2007 Tour de France, Stage 11 to Stage 20

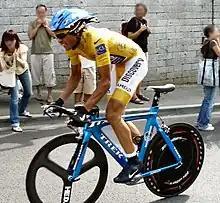
Alberto Contador on stage 19

This was the second time trial stage, with long straight stretches, some beautiful sections of unbending road and some slight inclines (with one located about 600 m to the finish line). It was clear that time-trial specialists would be the center of attention. After an impressive performance during the Pyrenees crossing and the capture of the yellow jersey due to Michael Rasmussen's dismissal, Alberto Contador expressed his concerns about being beaten in the final time trial of the competition. Before the riders located above the 20th place started, Belgian Leif Hoste set a time of 1h 05' 32", making him the 1st ranked rider of the stage for a long period of time. Nonetheless, with the start of the favourites for the stage, he gradually went down through the standings, finishing in 9th position. David Millar, who was expected to be a contender for victory, experienced mechanical trouble, needing to change bikes twice within the first kilometer.